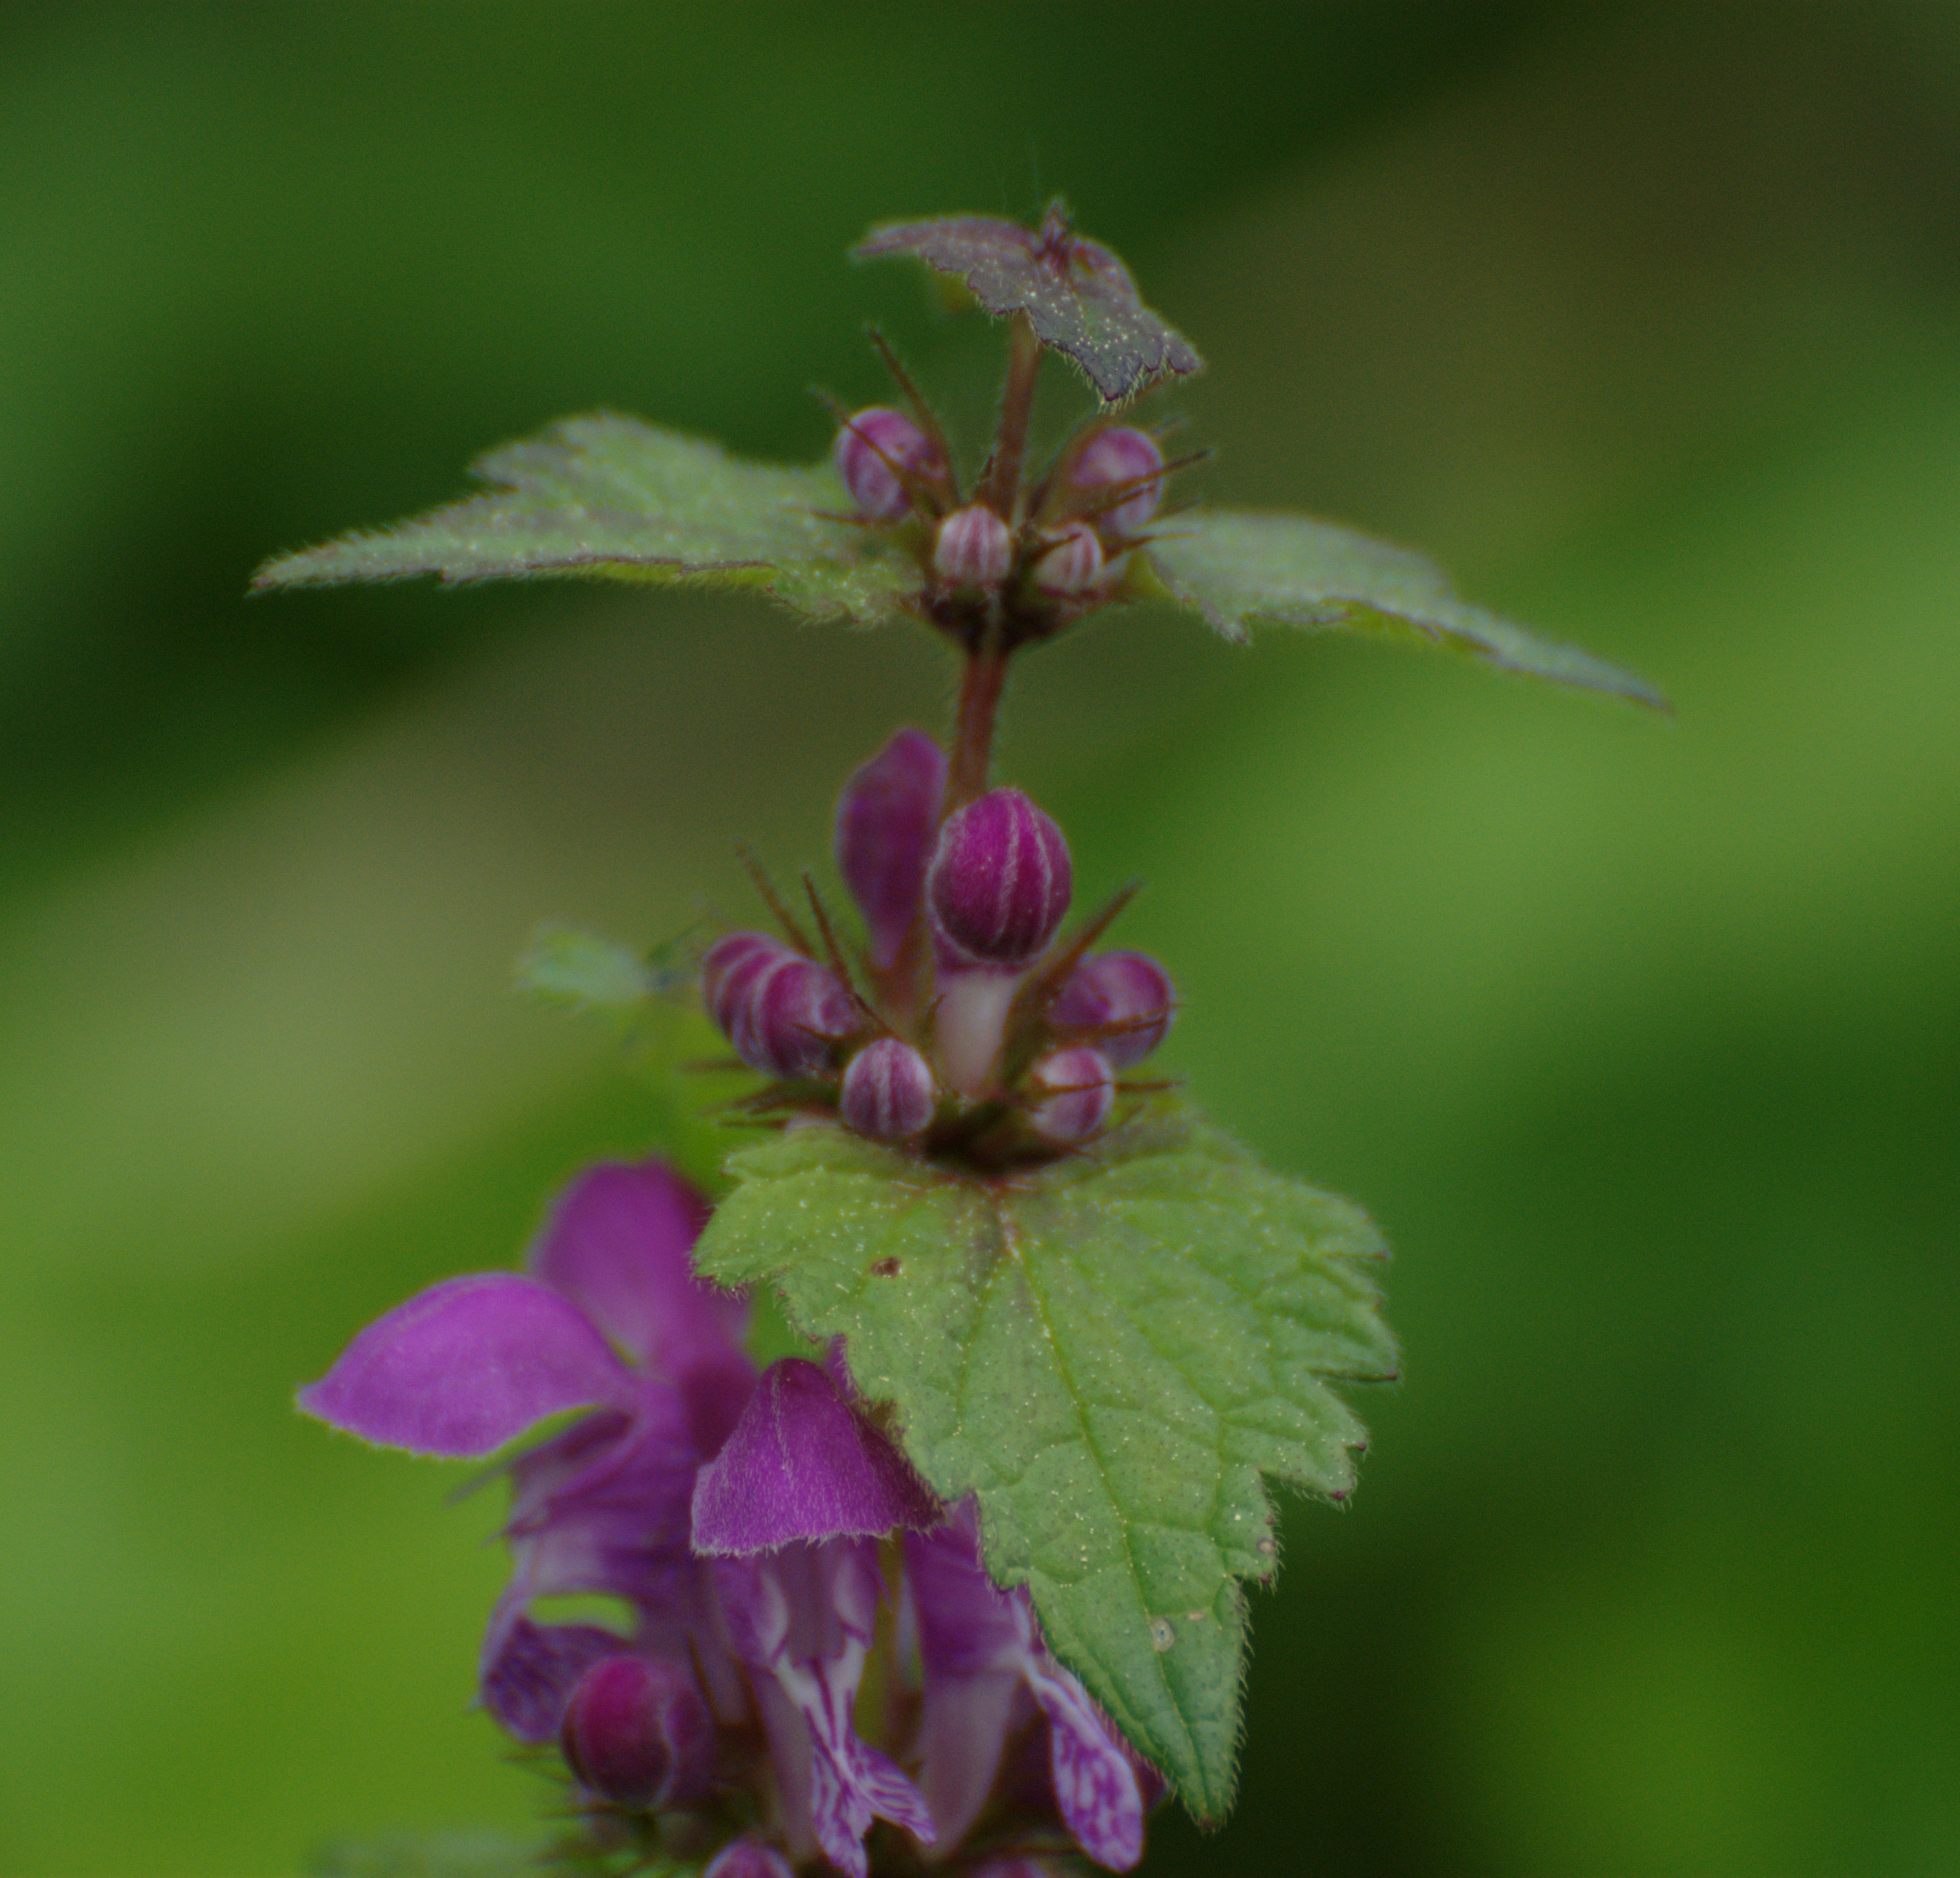
nature, plant, flower, herb, botany, nikon, flora, wildflower, flowers, d80, fabulous, nikond80, goldstaraward, golddragon, llovemypics, macro photography, flowering plant, annual plant, land plant, dayflower family, glechoma hederacea